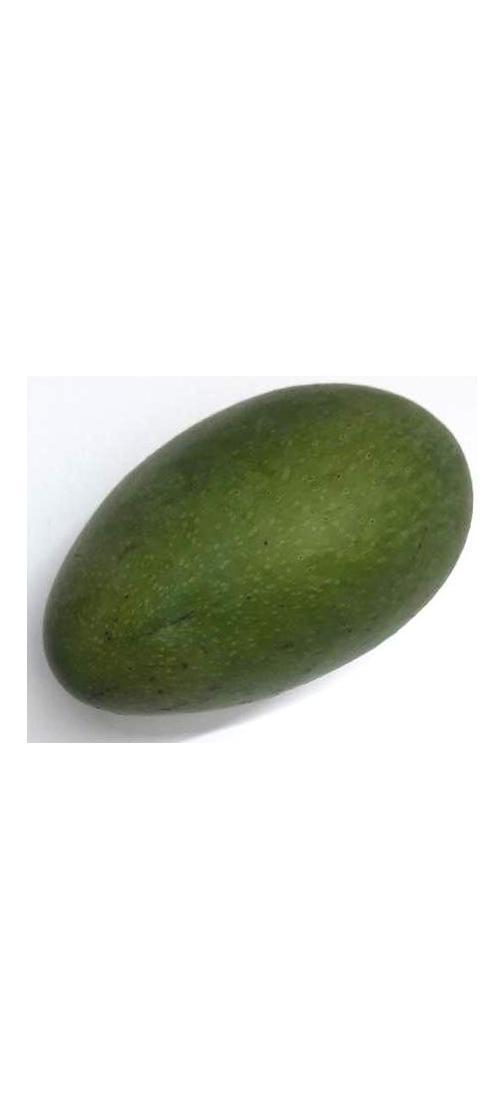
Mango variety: Ashshina Zhinuk